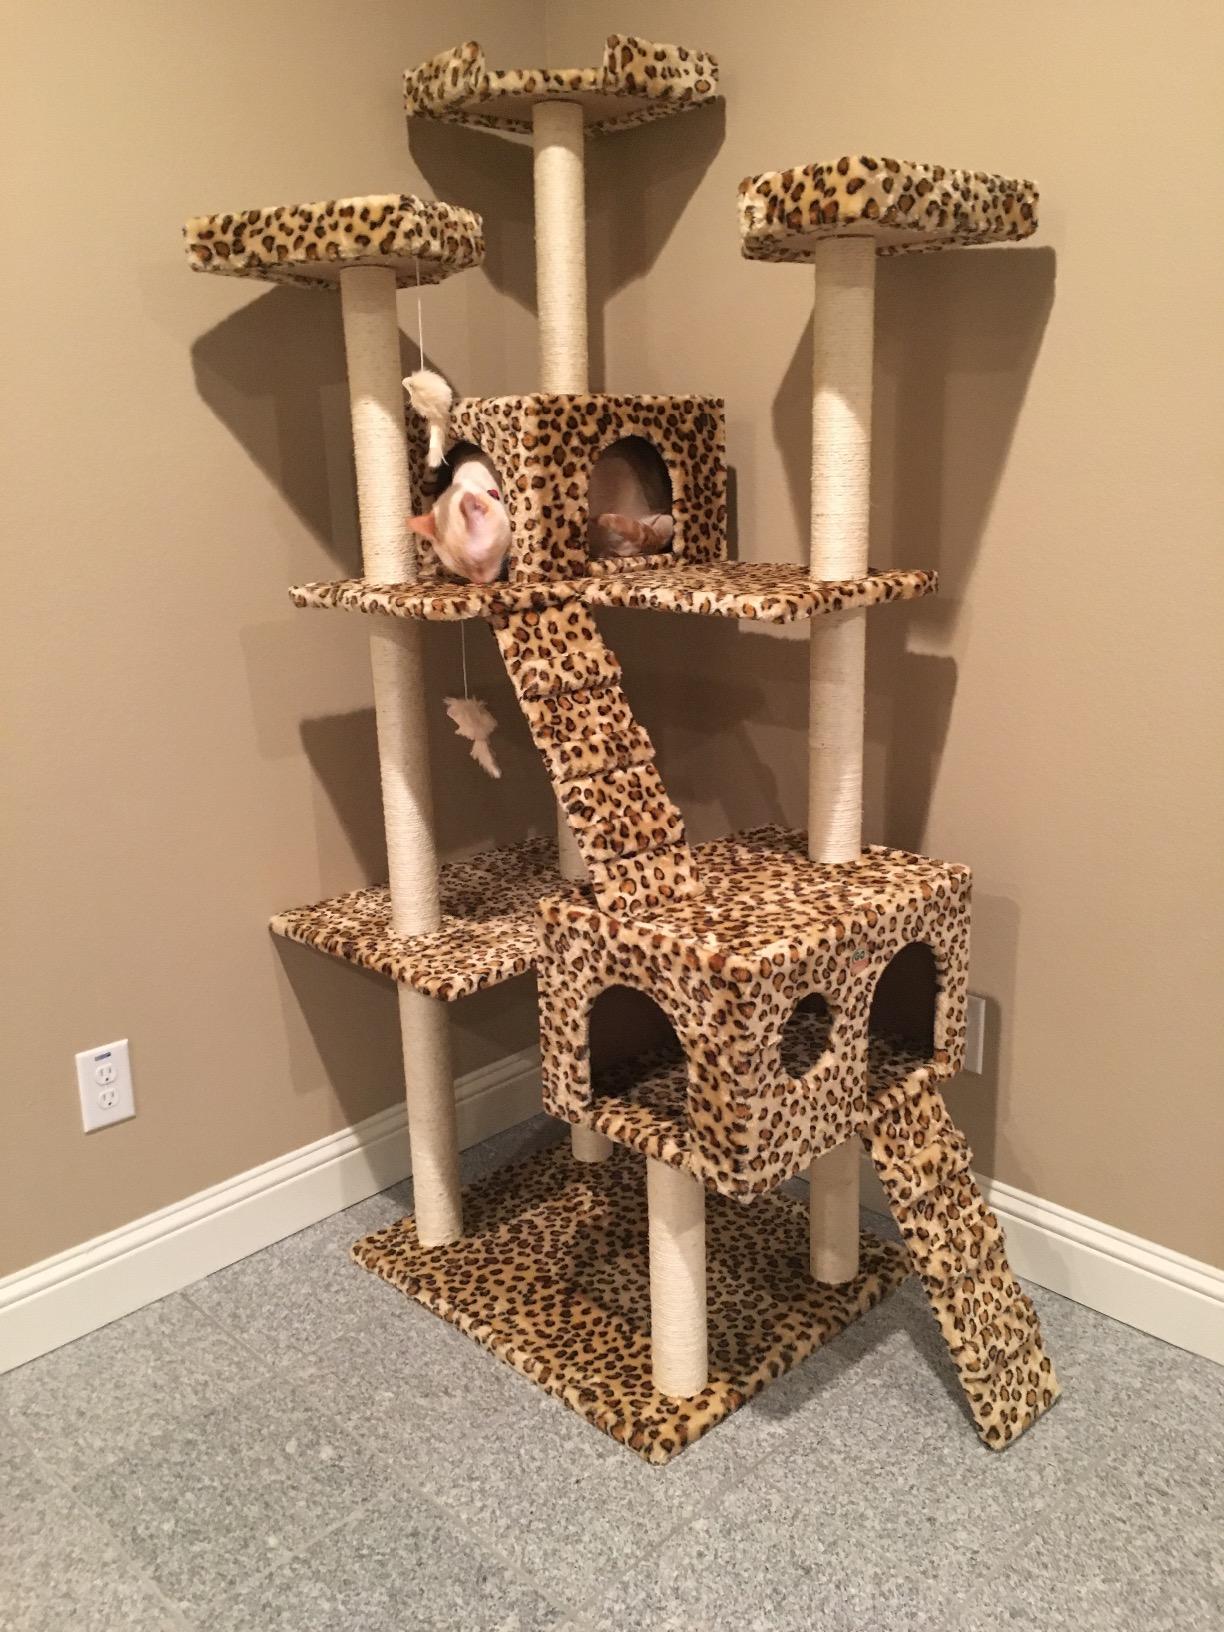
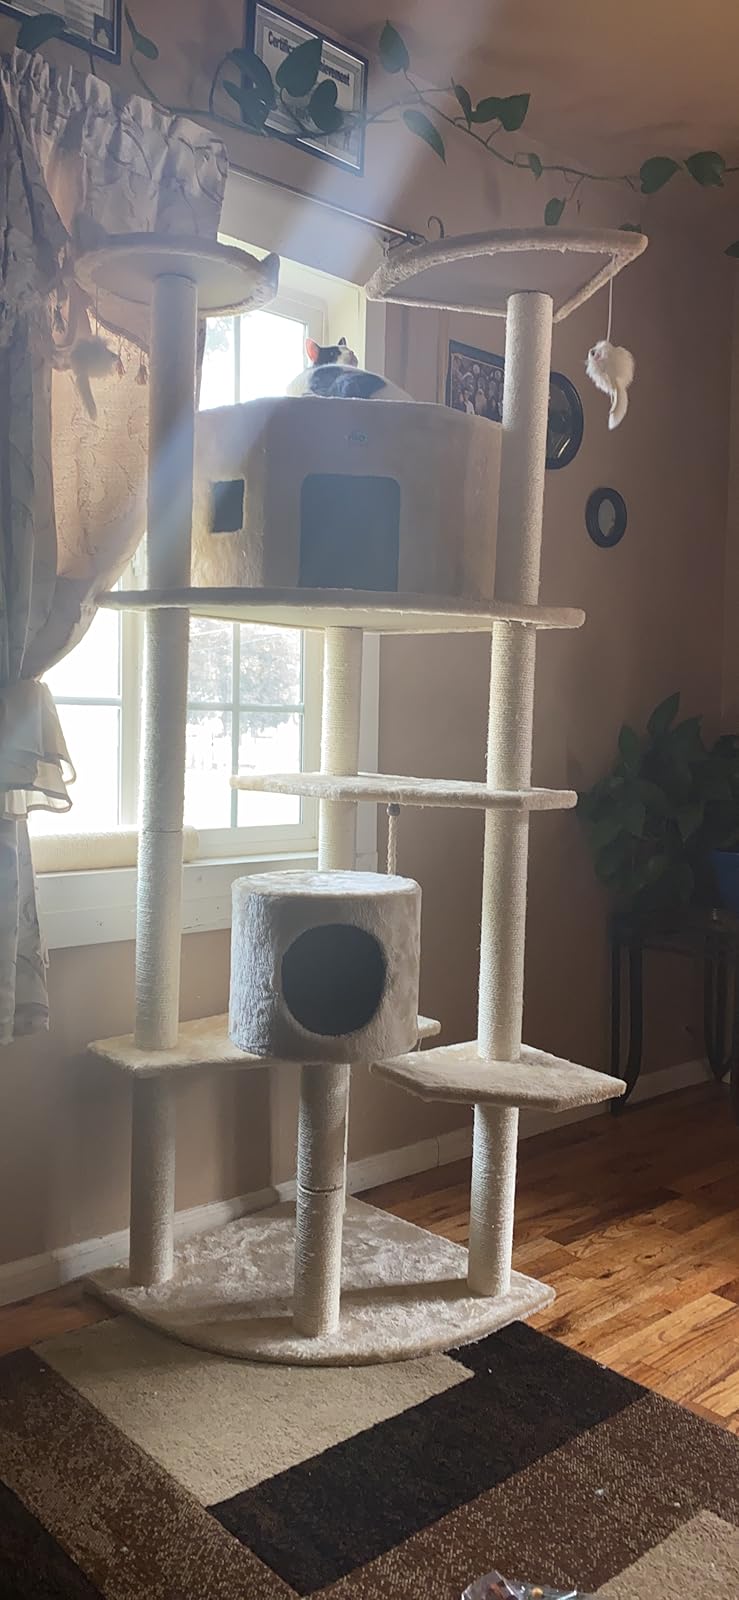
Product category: items_cat tree
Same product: no